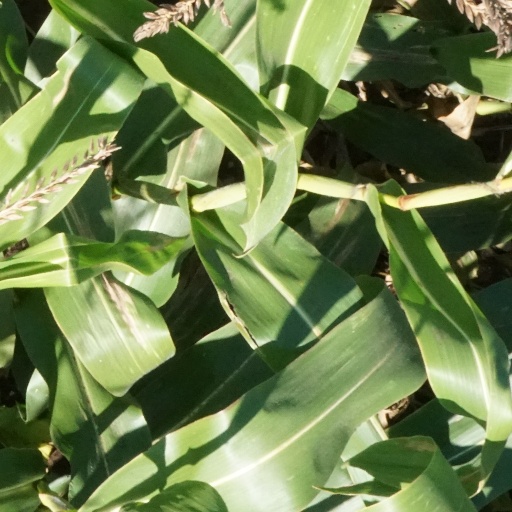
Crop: maize; corn